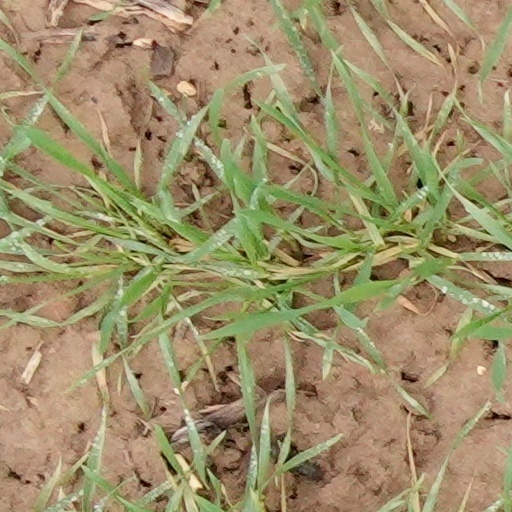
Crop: wheat